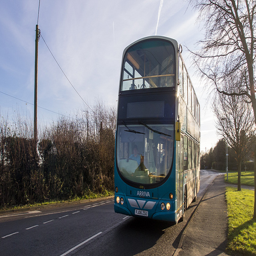
A double decker bus is driving along the street.
A double-decker bus is traveling down a road.
The double decker bus is headed for its destination.
The dark green double decker bus travels down an empty road.
A blue bus traveling on a bright sunny day